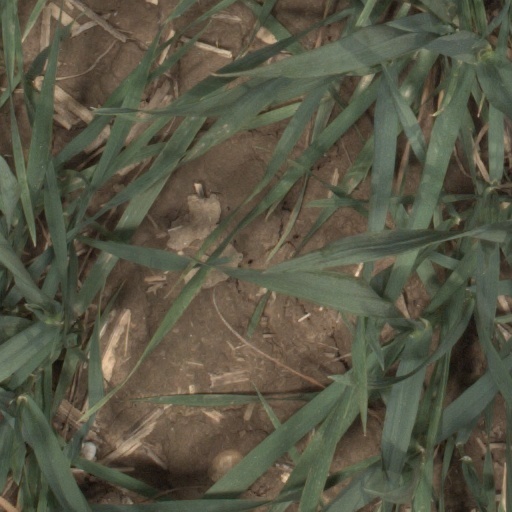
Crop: wheat